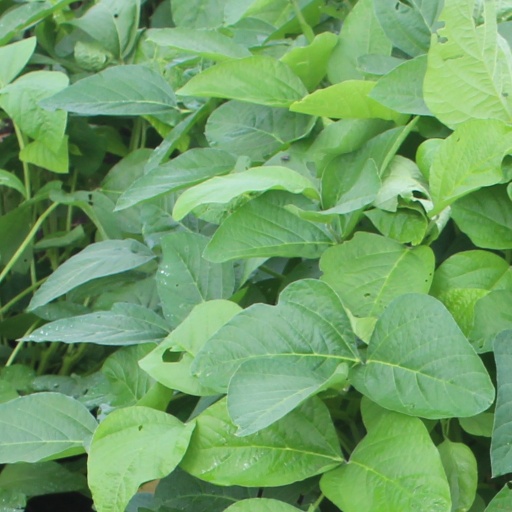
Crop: soybean